Impaler (band)

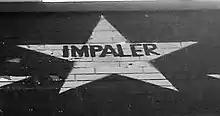
Impaler's star on the outside mural of the Minneapolis nightclub First Avenue

The band has been honored with a star on the outside mural of the Minneapolis nightclub First Avenue, recognizing performers that have played sold-out shows or have otherwise demonstrated a major contribution to the culture at the iconic venue. Receiving a star "might be the most prestigious public honor an artist can receive in Minneapolis," according to journalist Steve Marsh.